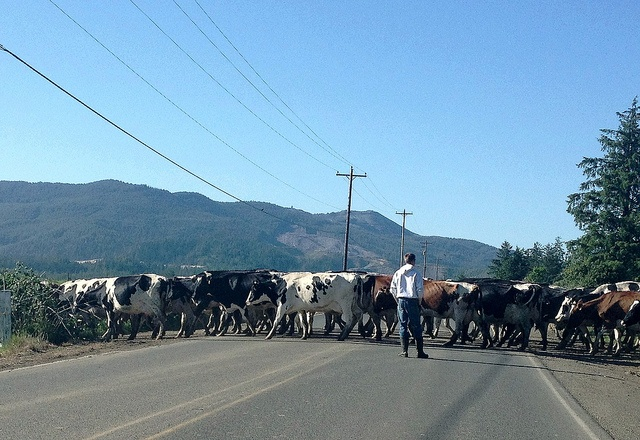
a number of cows  walking across a road
A herd of cattle crossing a street while a man stands in the middle of the road.
A man in grey sweater watching cows cross a road.
A man watches as a herd of cattle cross the road.
Herd of cattle crossing road with adult standing and blue sky